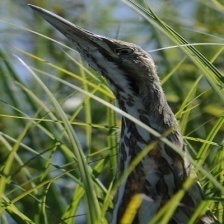
Species: AMERICAN BITTERN
Scientific name: BOTAURUS LENTIGINOSUS